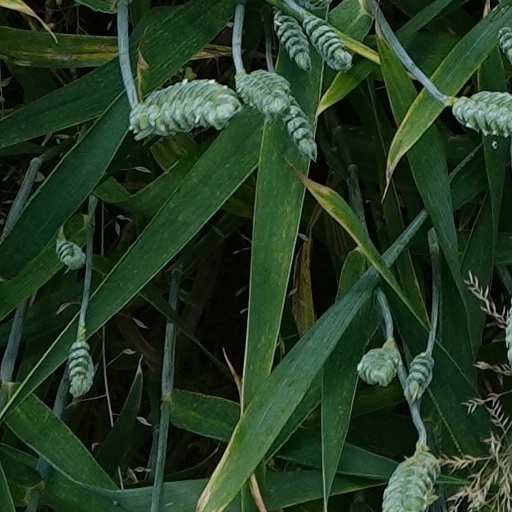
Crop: wheat